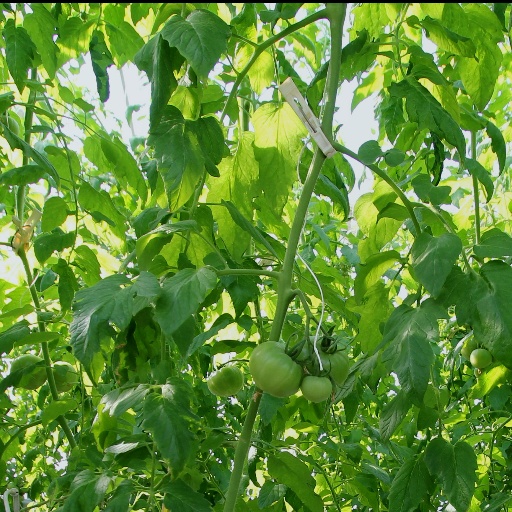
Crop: tomato